1991 City of Bradford Metropolitan District Council election

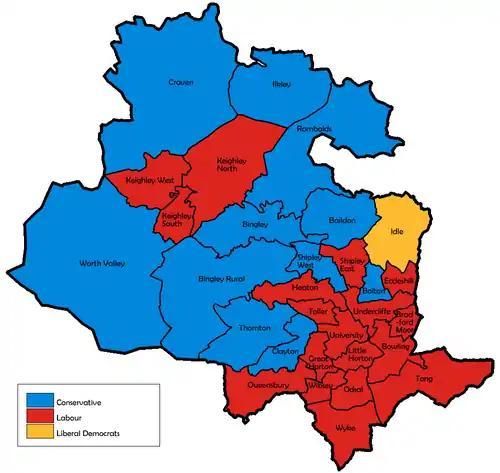
Map of the results for the 1991 Bradford council election.

The 1991 City of Bradford Metropolitan District Council elections were held on Thursday, 2 May 1991, with one third of the council up for election. Labour retained control of the council.